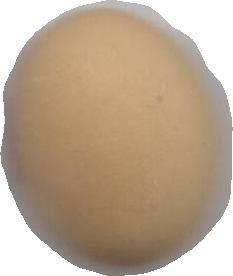
Variety: Anjasmoro